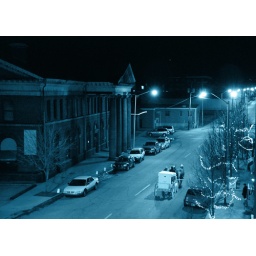
A horse drawn carriage quietly rolls past the historic Pennsylvannia Depot building in Richmond, Indiana.